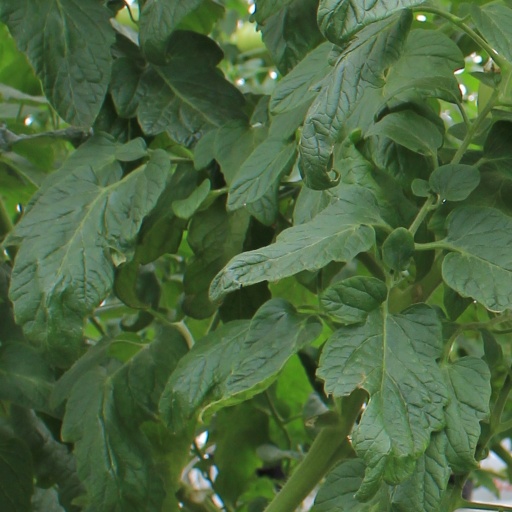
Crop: tomato